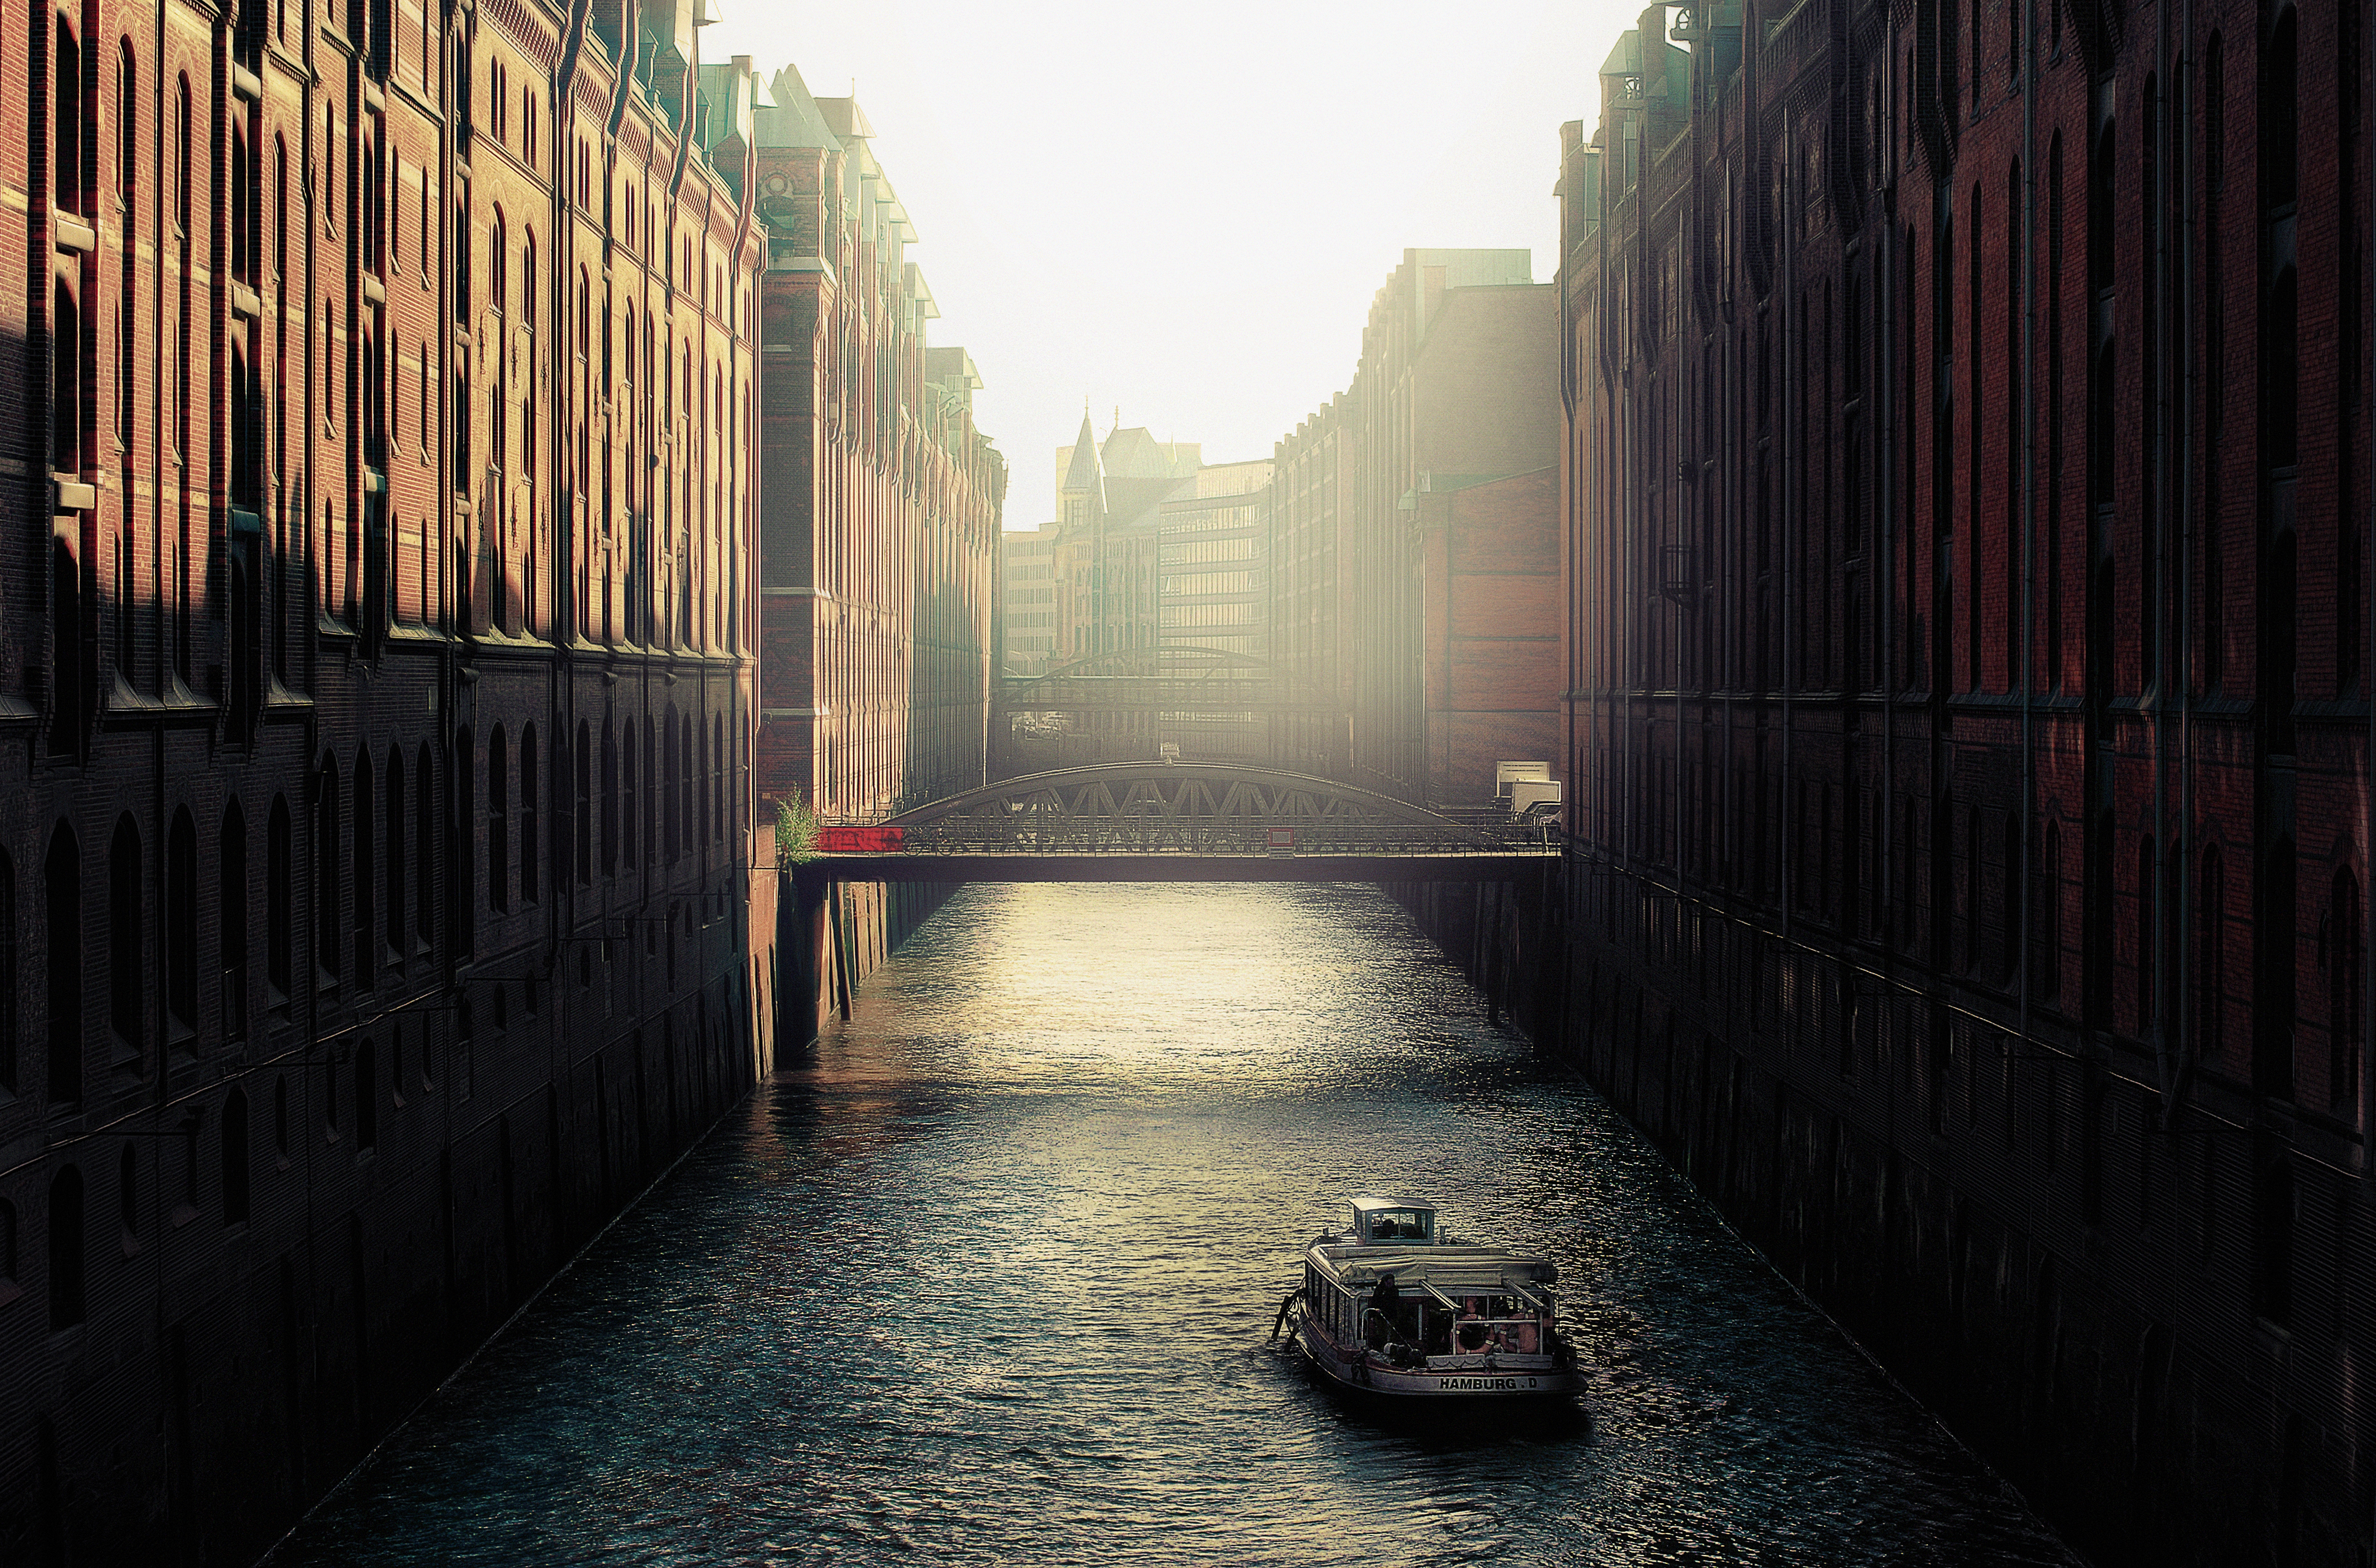
light, road, boat, bridge, street, night, sunlight, morning, alley, city, river, canal, cityscape, transport, evening, reflection, darkness, waterway, sunny, infrastructure, houses, urban area, atmospheric phenomenon